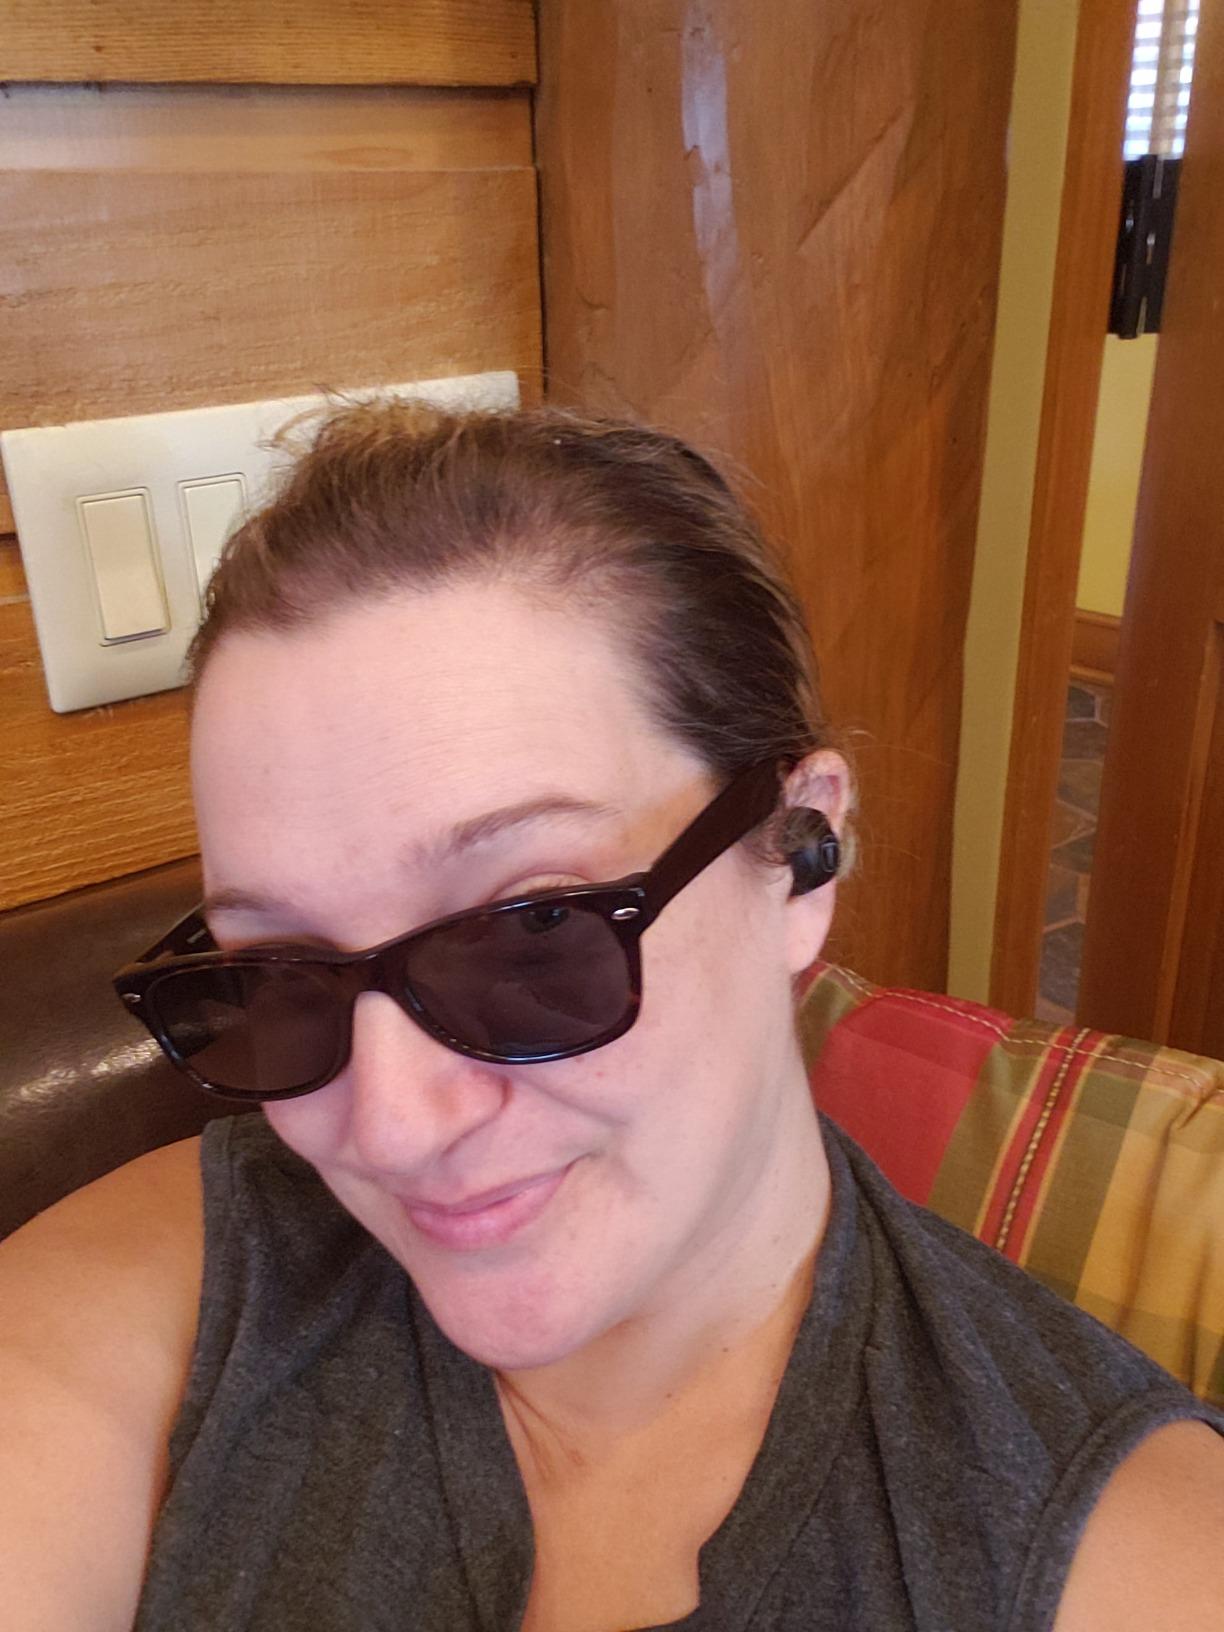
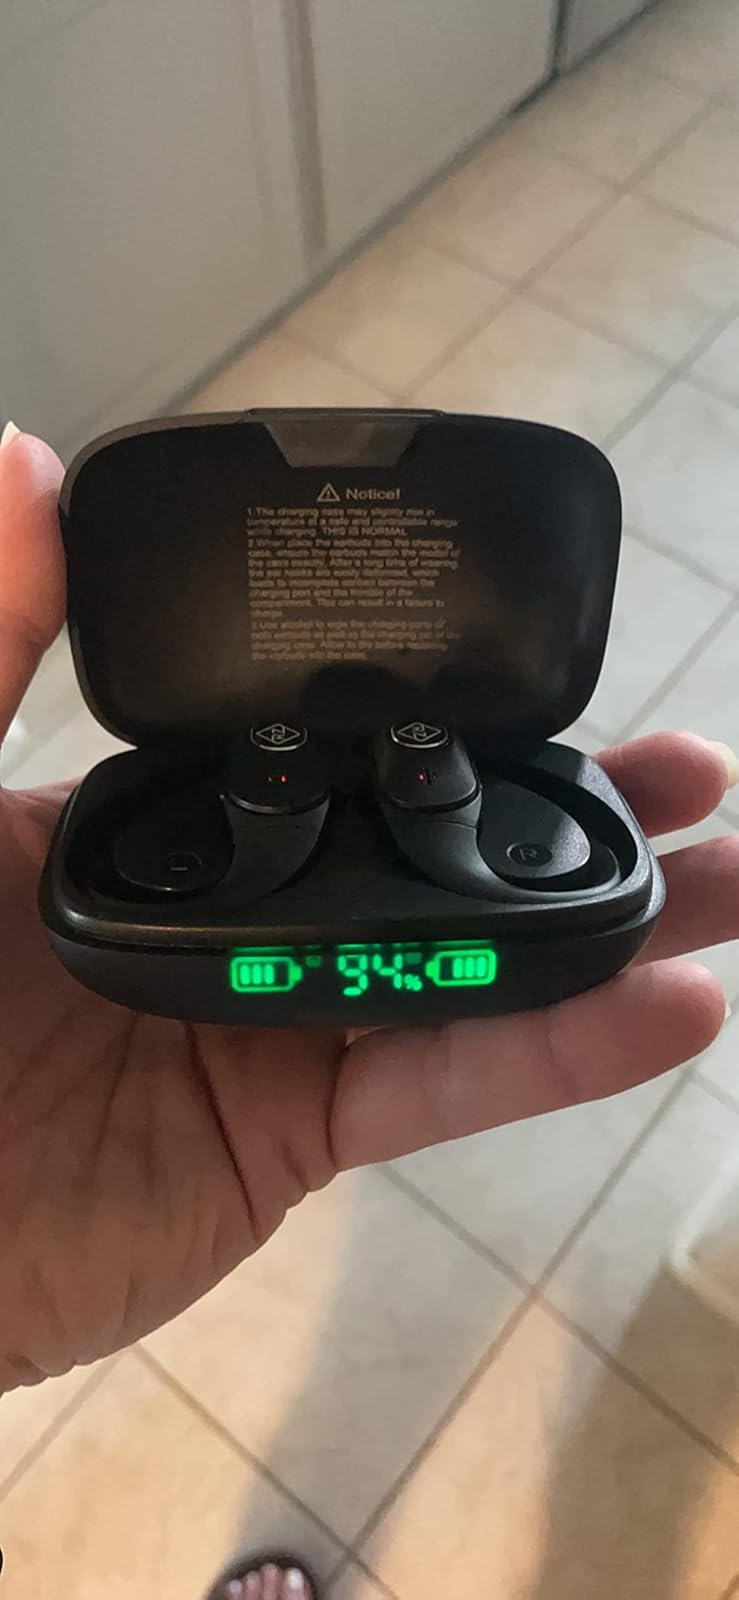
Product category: earbuds
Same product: no